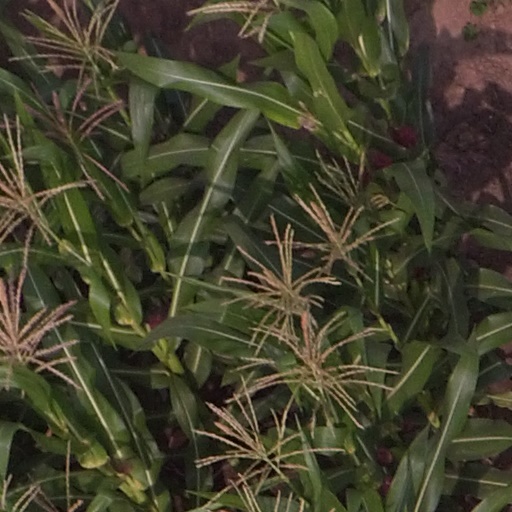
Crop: maize; corn